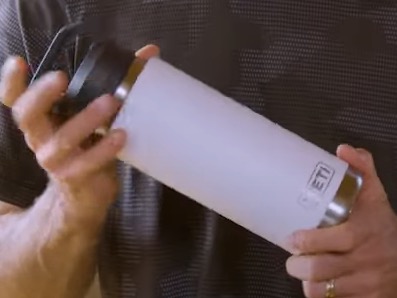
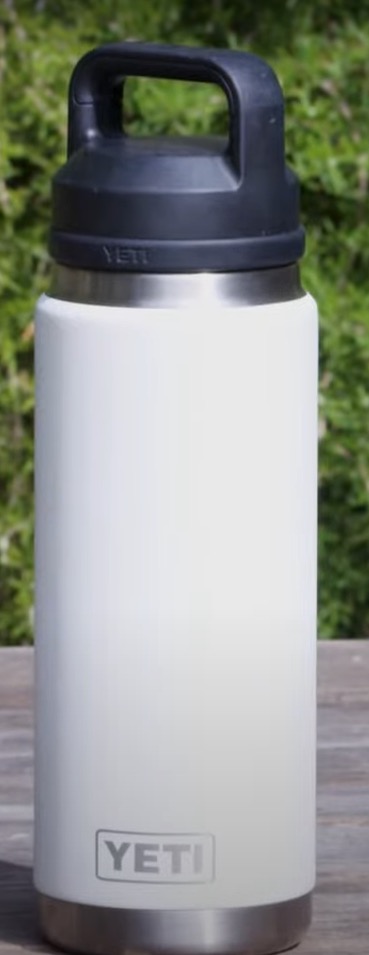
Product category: misc
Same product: yes